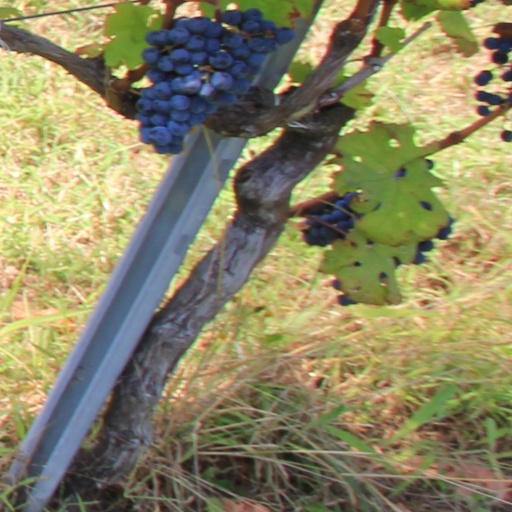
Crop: grape